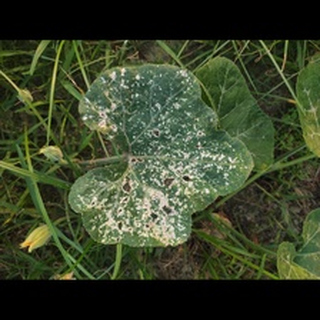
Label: pumpkin_powdery_mildew